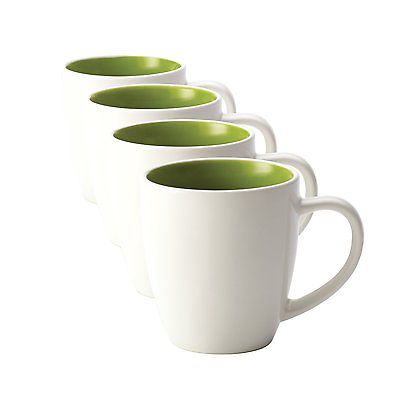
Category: mug